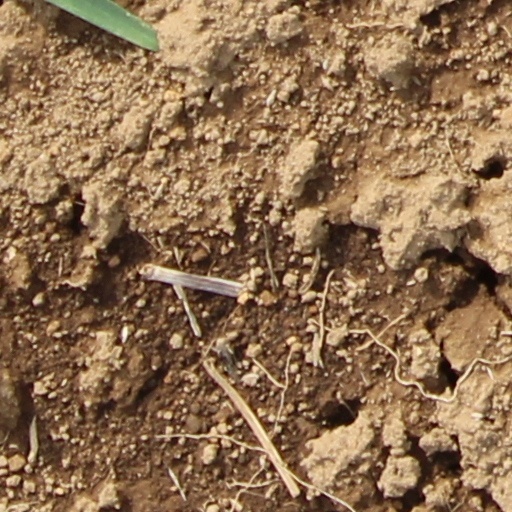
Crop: wheat